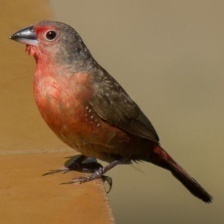
Species: AFRICAN FIREFINCH
Scientific name: LAGONOSTICTA RUBRICATA
ImageNet parent category: house_finch